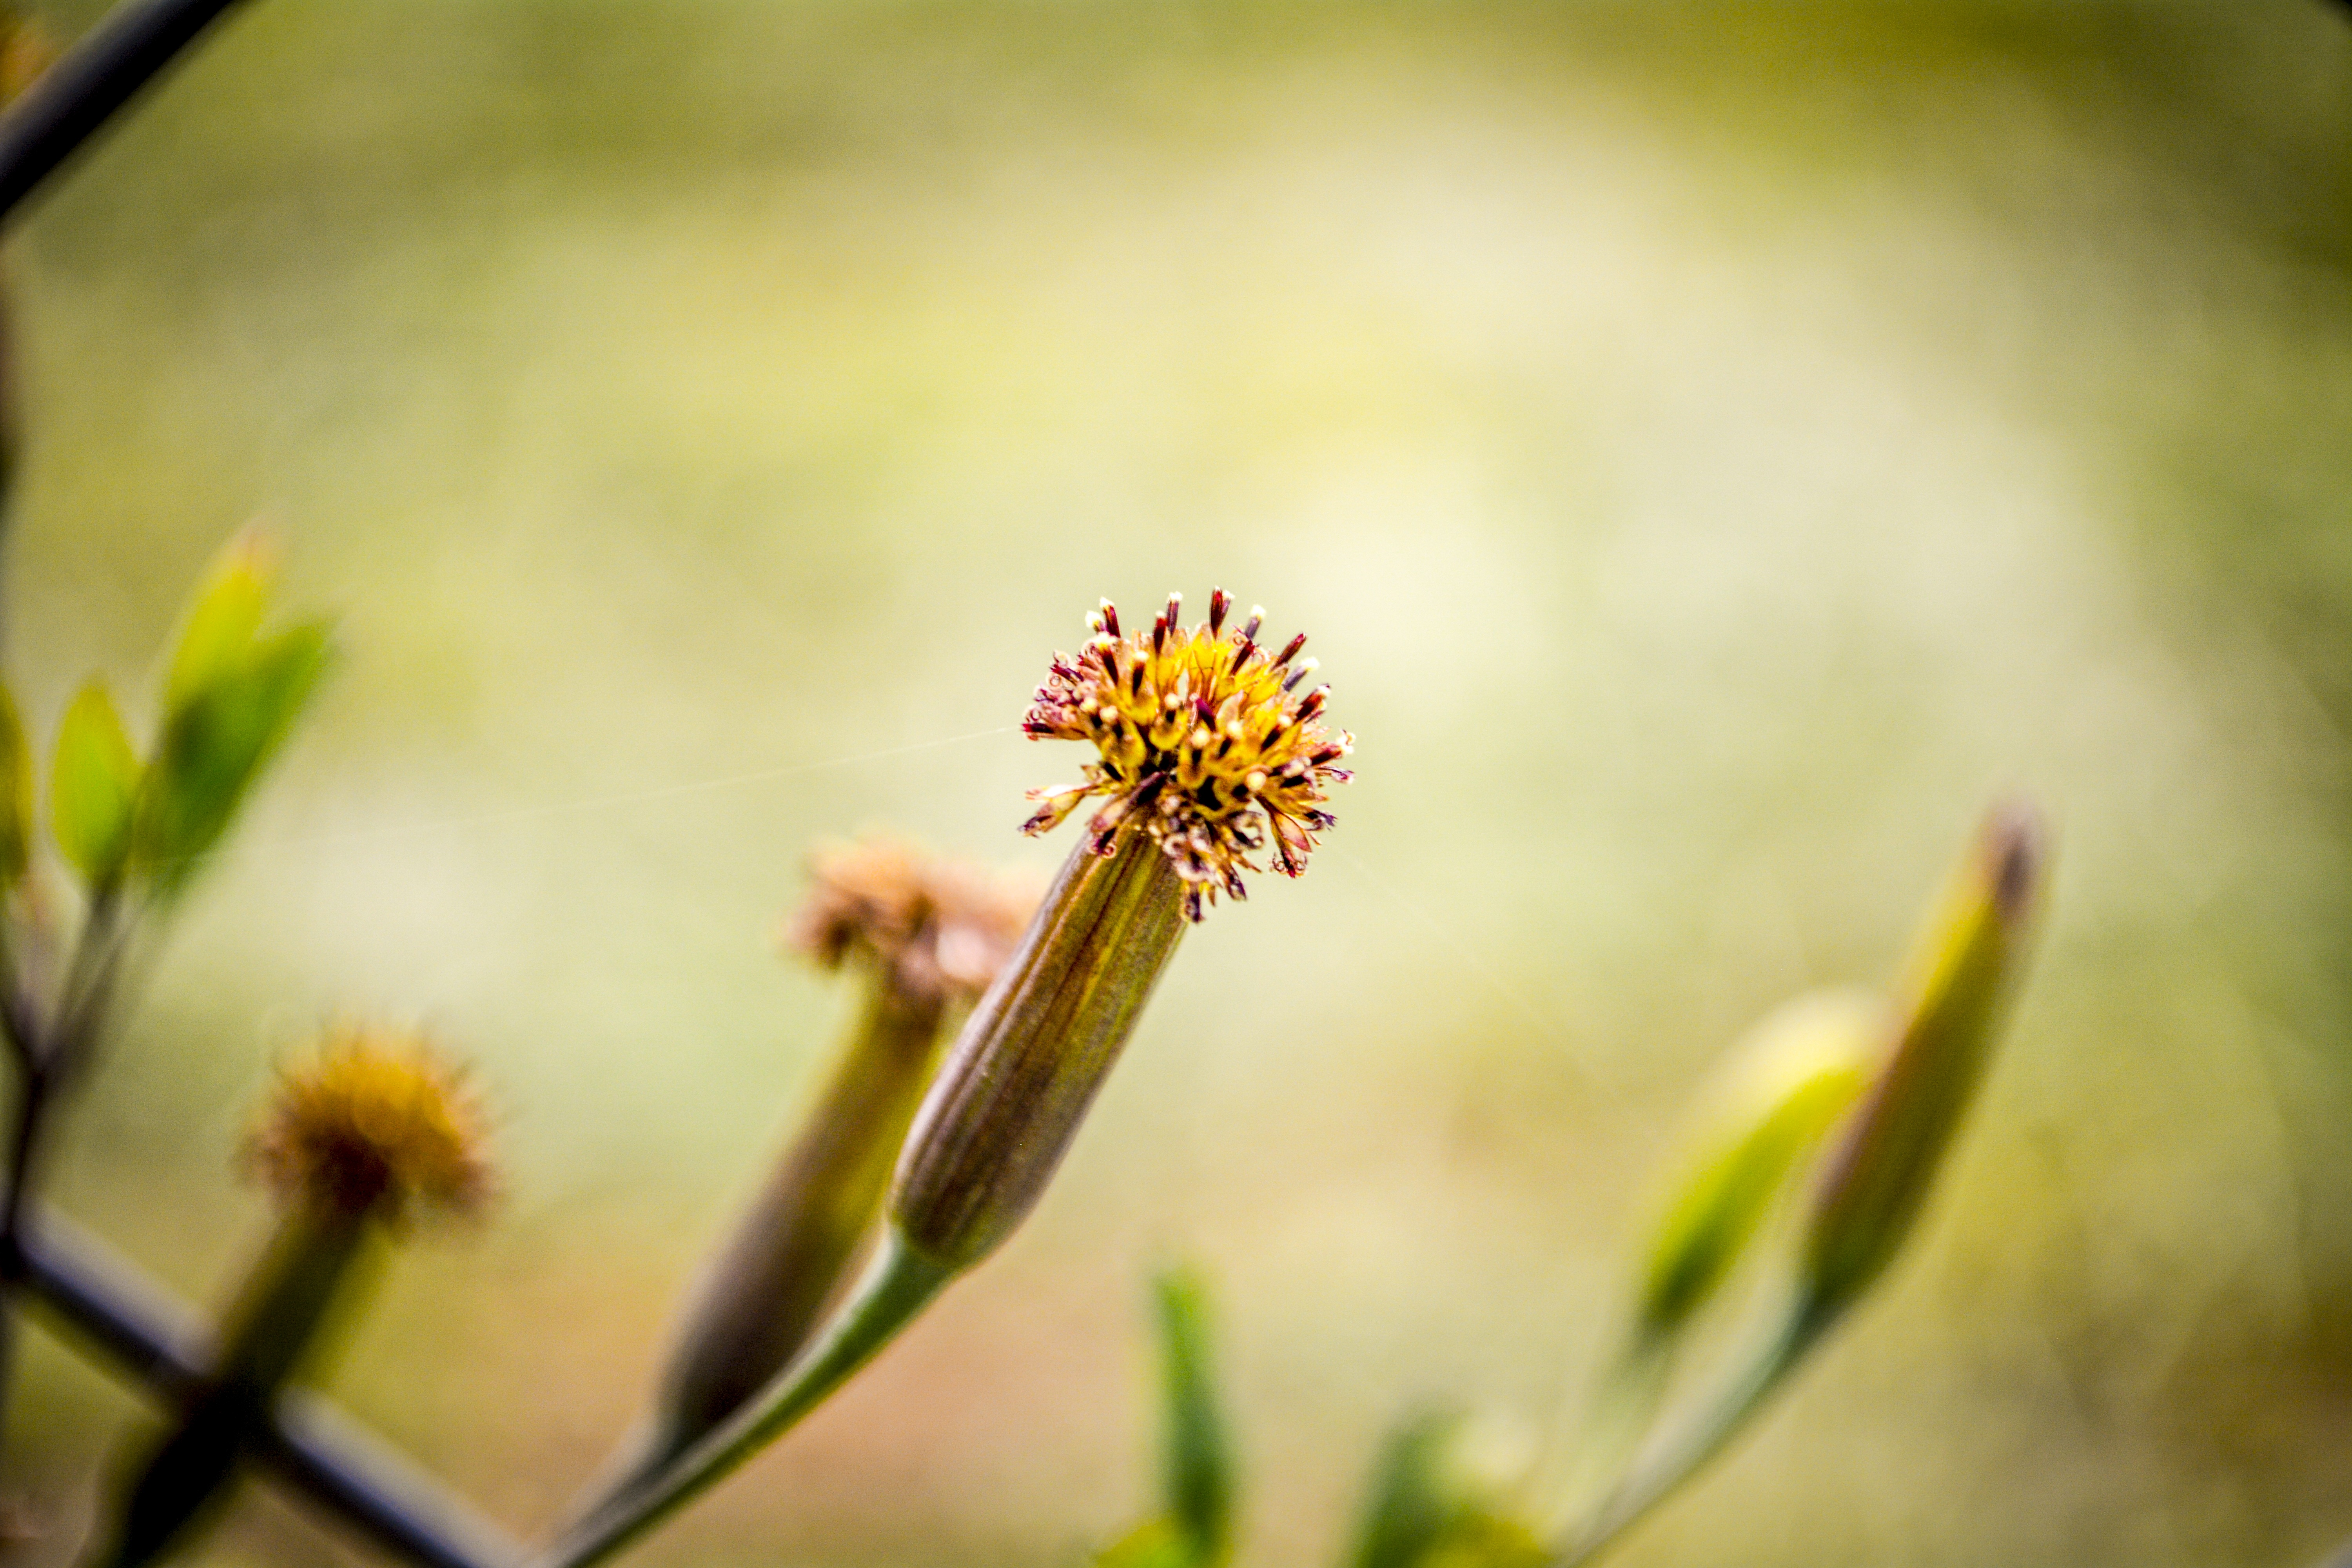
nature, branch, blossom, plant, photography, sunlight, leaf, flower, petal, green, macro, botany, yellow, flora, wildflower, close up, macro photography, flowering plant, daisy family, plant stem, land plant